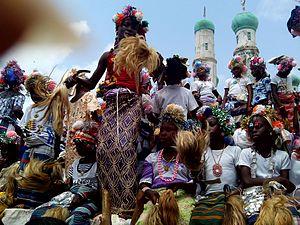
Célébrations Kourbi à Bondoukou